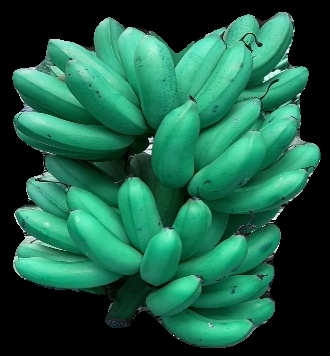
Variety: rasbale
Grade: grade1